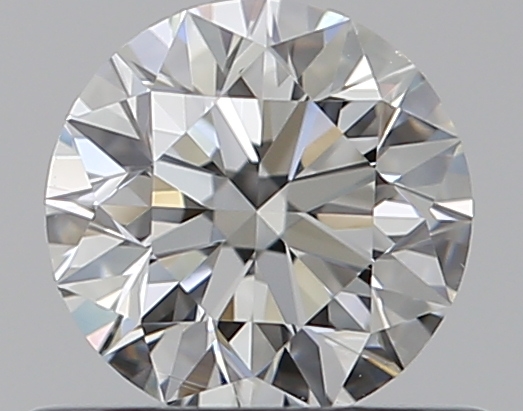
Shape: round
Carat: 0.5
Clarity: IF
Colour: G
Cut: EX
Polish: EX
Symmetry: EX
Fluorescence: N
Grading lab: GIA
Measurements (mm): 5.04 x 5.07 x 3.17